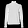
Label: Pullover